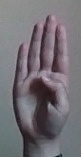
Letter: kaaf